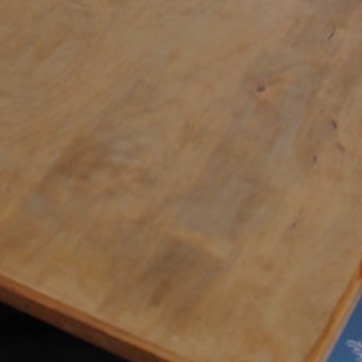
Material: wood